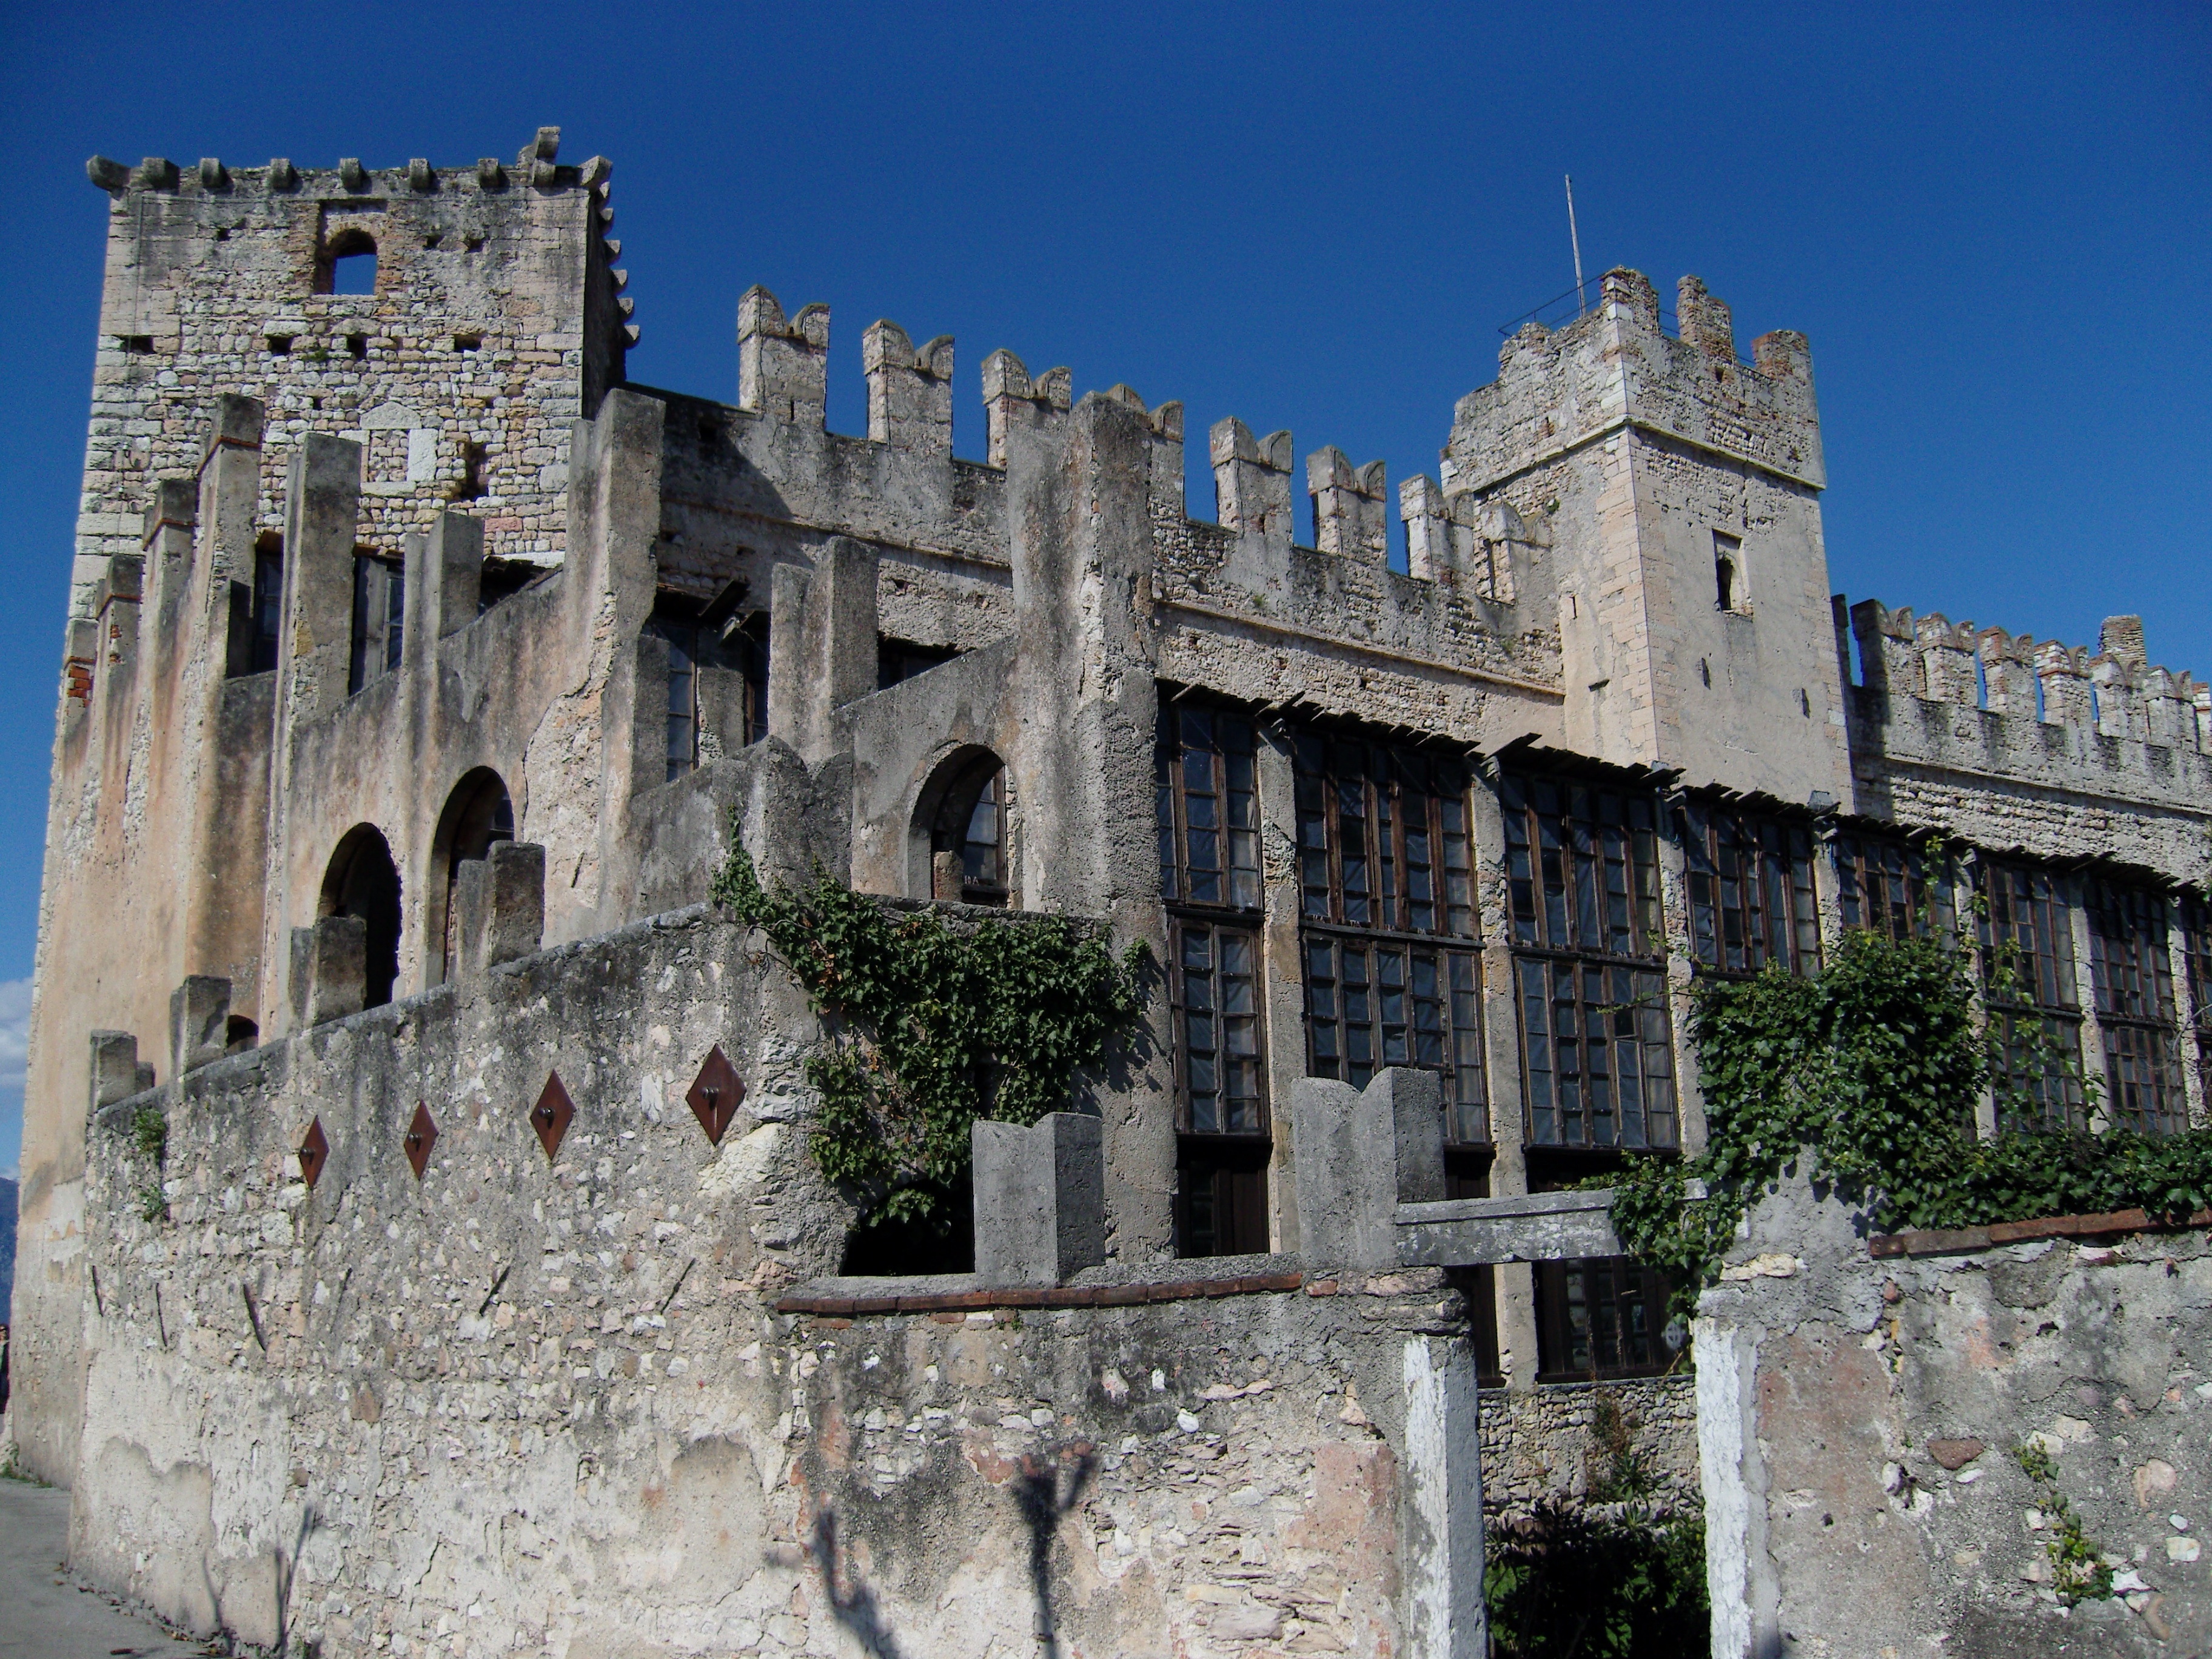
town, building, chateau, palace, wall, castle, landmark, italy, facade, fortification, garda, ruins, monastery, history, orangery, middle ages, historic site, ancient history, ancient roman architecture